Houesville

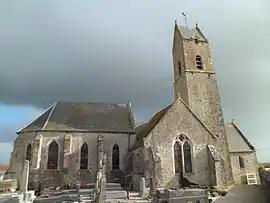
The church of Saint-Gilles

Houesville is a former commune in the Manche department in north-western France. On 1 January 2016, it was merged into the new commune of Carentan-les-Marais.